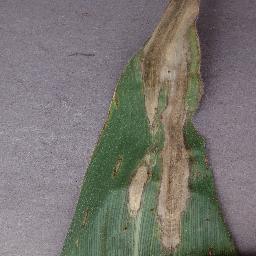
Label: Corn___Northern_Leaf_Blight